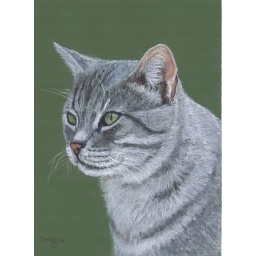
Grey cat made with pastel on green colour fix paper 20 by 30 cm